Roger North (biographer)

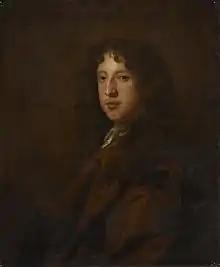
North, 1680 portrait after Peter Lely

Roger North, KC (3 September 16531 March 1734) was an English lawyer, biographer, and amateur musician.